RTÉ secret payment scandal

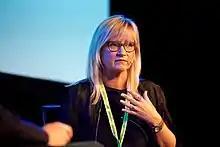
The scandal claimed Dee Forbes, who was approaching the end of her term as Director General of RTÉ.

RTÉ admitted on 22 June that "Tubridy received two payments of €75,000 (totalling €150,000), each in 2022 (being a payment for 2021 and a payment for 2022). It was these payments that prompted the review by Grant Thornton. These payments were recorded in an RTÉ "Barter Account" in 2022 at a value of €115,380 each". RTÉ Board chairperson Siún Ní Raghallaigh confirmed in an interview on "" that Tubridy would not be on air the following morning (a Friday, his last show of the week).